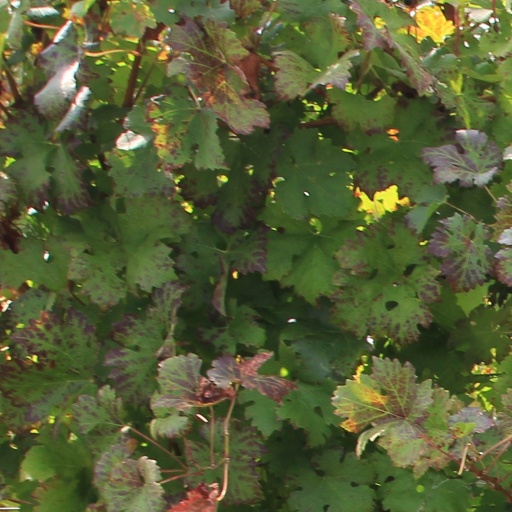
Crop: grape